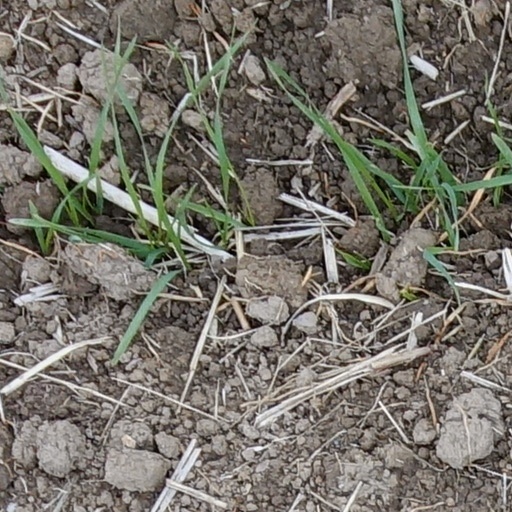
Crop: wheat